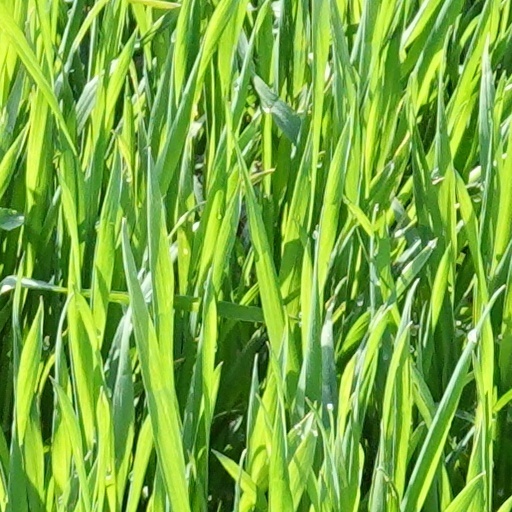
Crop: wheat